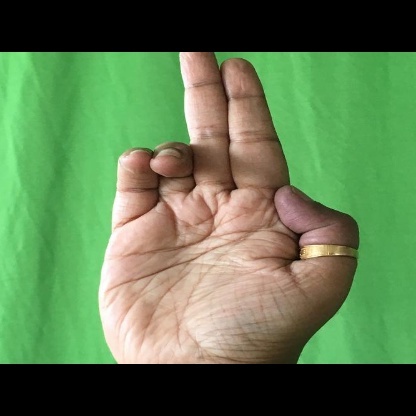
Mudra: Ardhapathaka